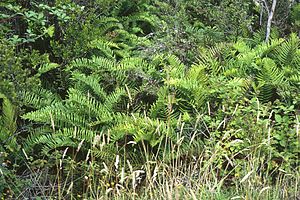
Kambregne-slægten
Blechnum chilensis er en art som vokser i hele Chile undtagen Atacama-ørkenen.
Kambregne-slægten er en slægt med 150-220 arter i Kambregne-familien. Planterne er 10-100 cm høje med blade i en tydelig roset. Nogle af arterne vokser på vulkankratere, bl.a. på Island. I Skandinavien forekommer kun arten Kambregne, omend enkelte andre arter dyrkes som prydplanter.